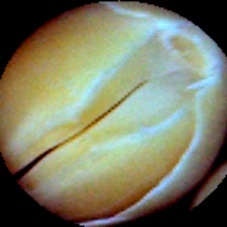
Label: Skin-damaged